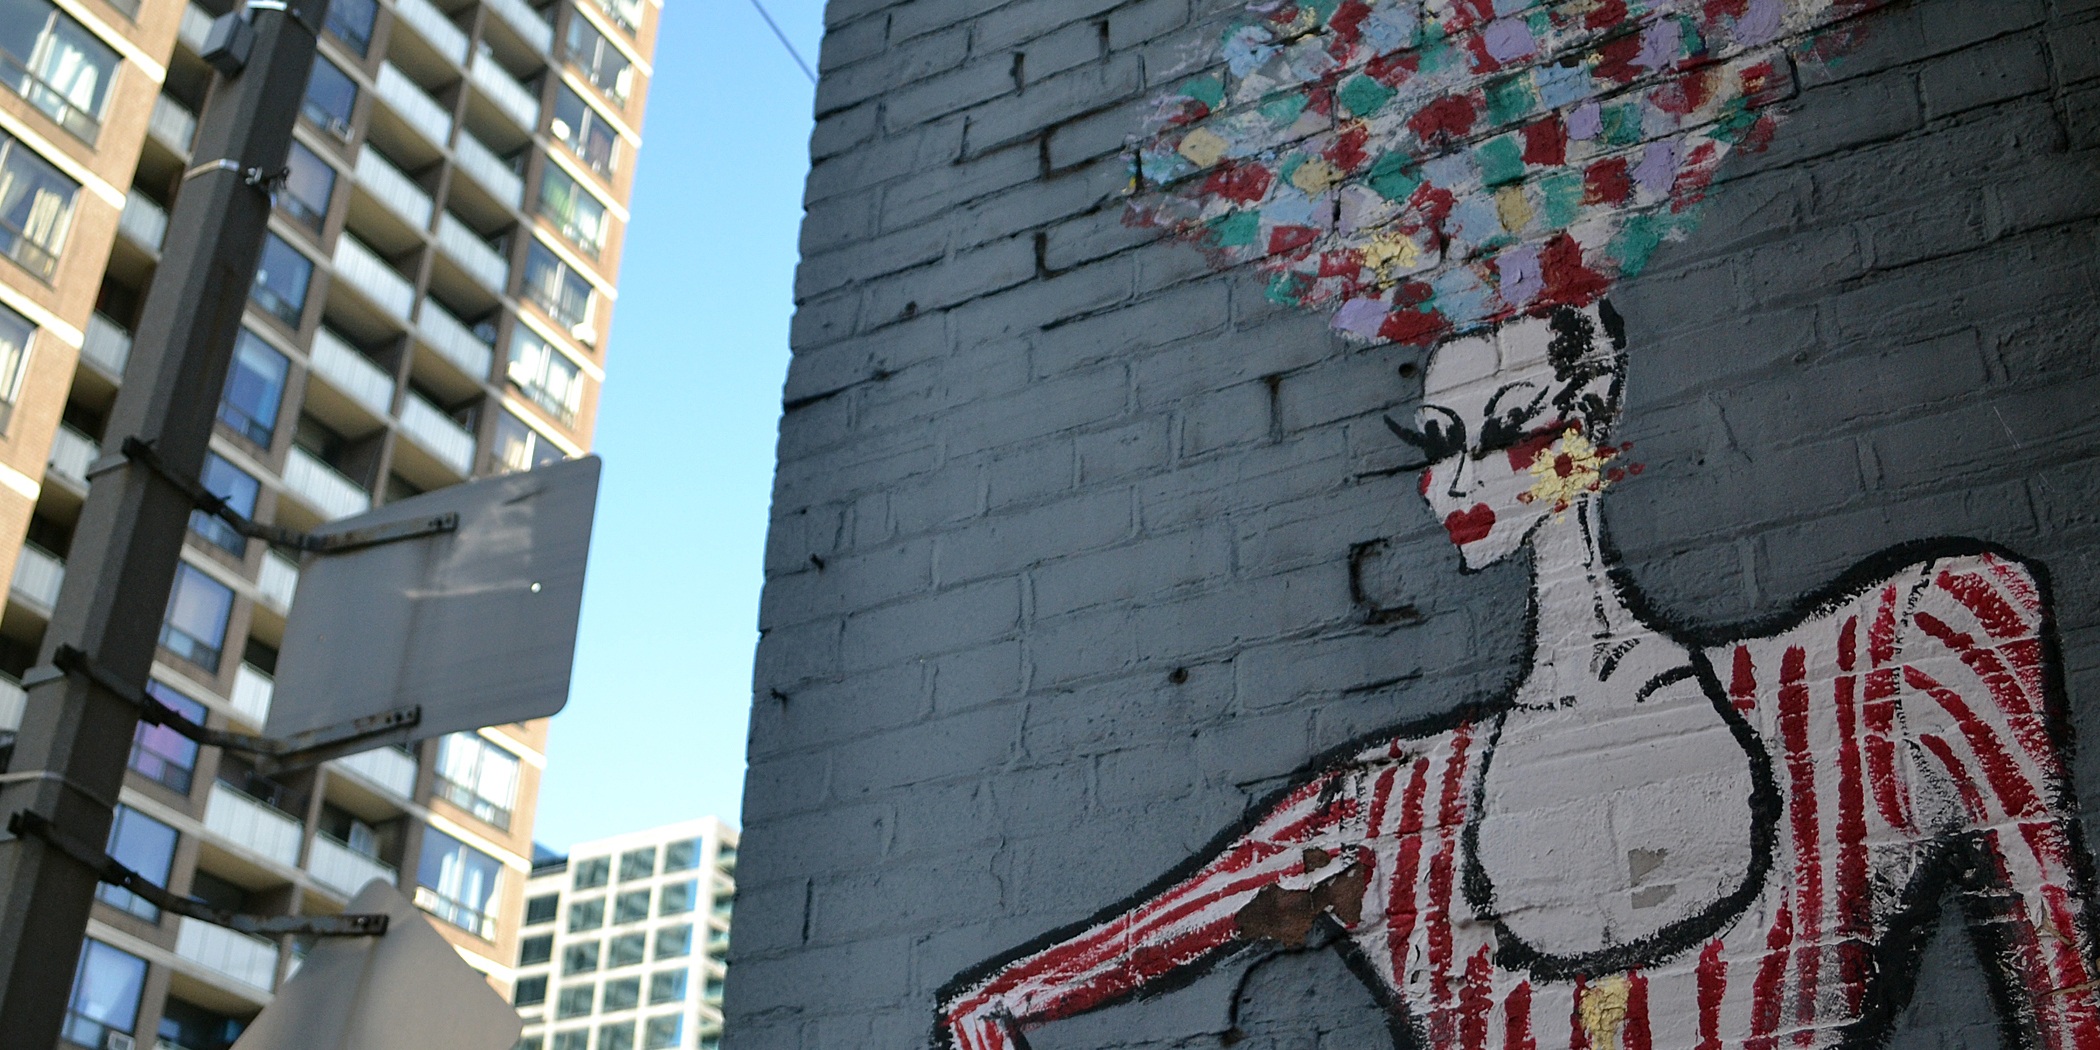
architecture, woman, street, building, city, wall, downtown, color, fashion, colorful, modern, painting, street art, art, district, canada, mural, day, ontario, toronto, metropolis, urban area